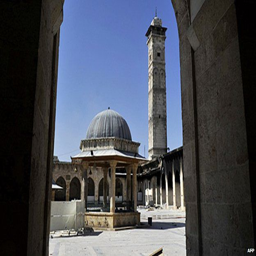
building function with the minaret